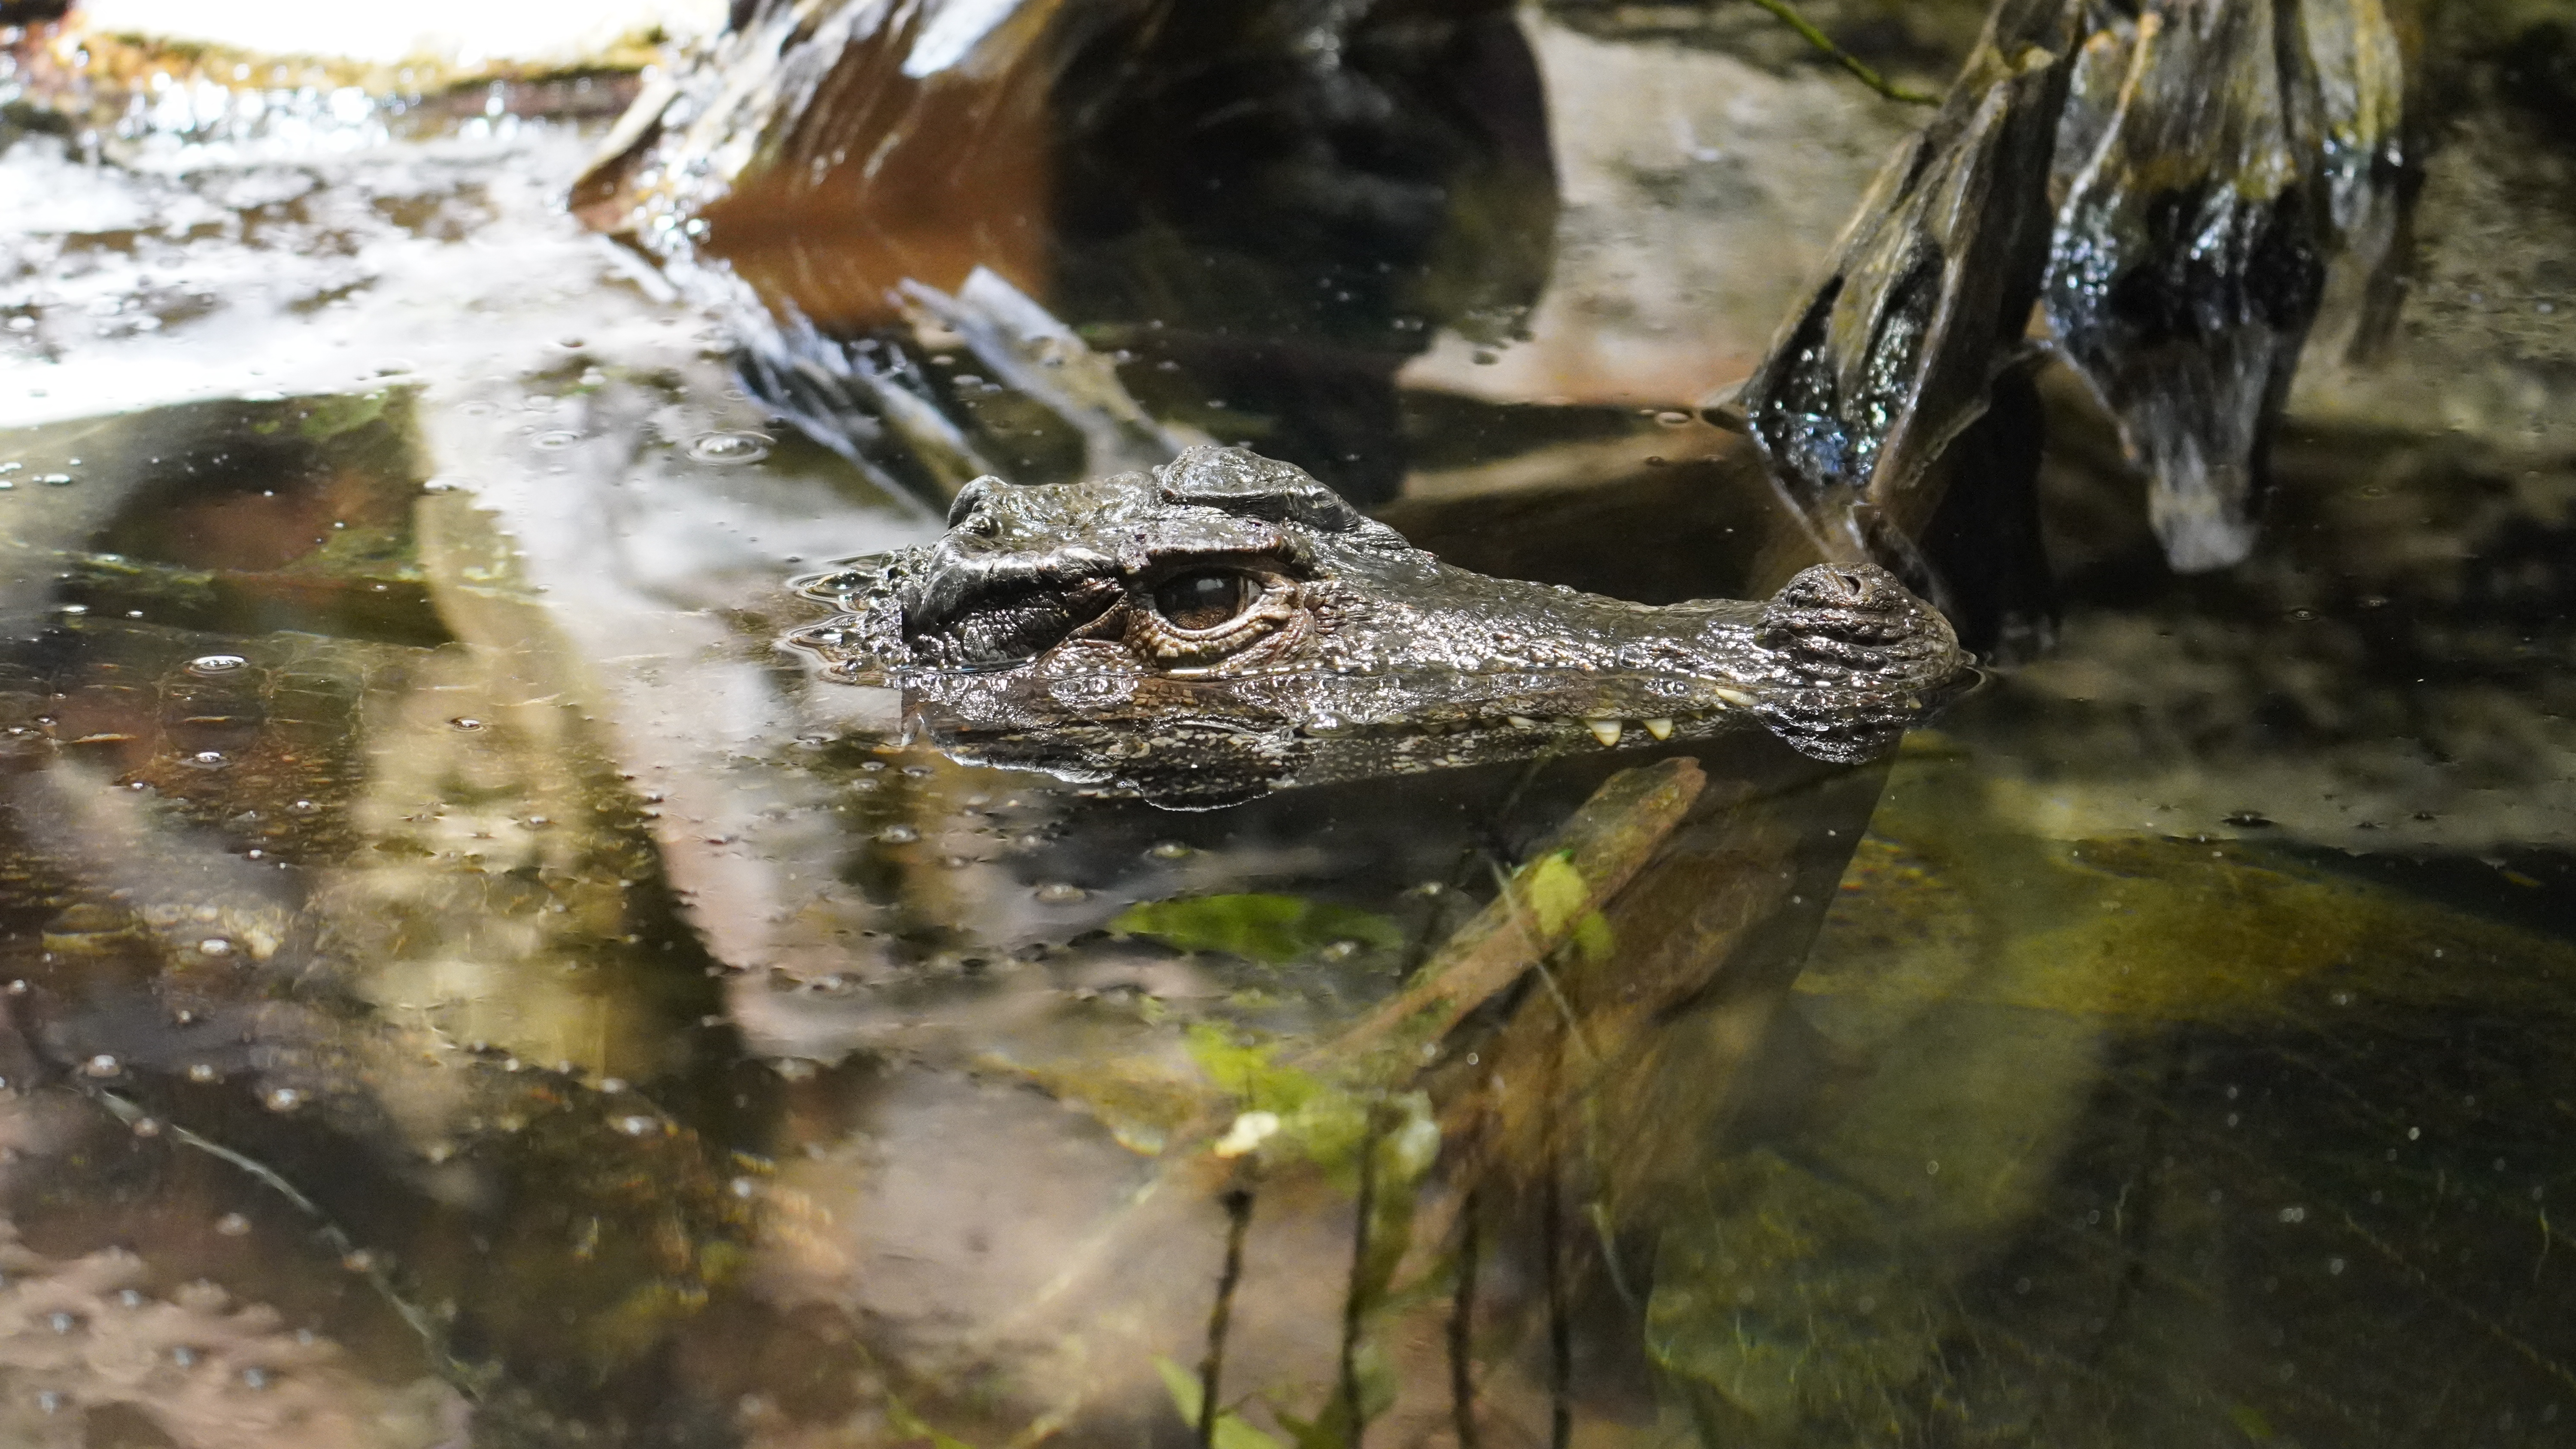
Zoo Berlin, zoo, berlin, krokodil, water, crocodile, alligator, eye, crocodilia, american crocodile, american alligator, nile crocodile, liquid, reptile, fluid, organism, saltwater crocodile, watercourse, terrestrial animal, snout, grass, amphibian, plant, wetland, reflection, wildlife, lake, wood, fluvial landforms of streams, pond, aquatic plant, tree, swamp, bayou